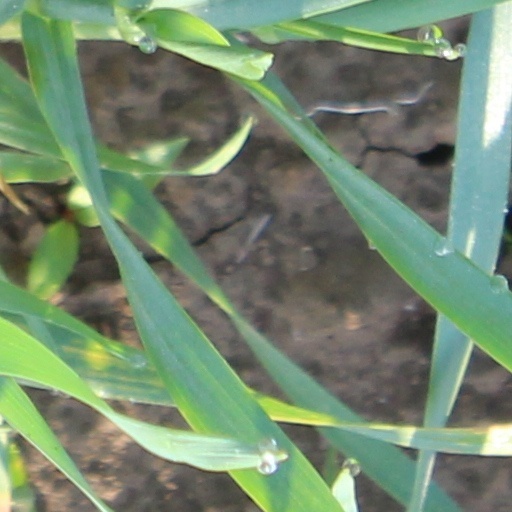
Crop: wheat